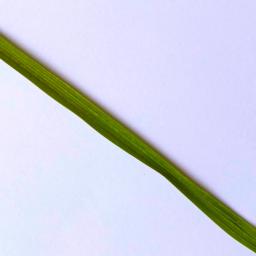
Label: Rice___Healthy